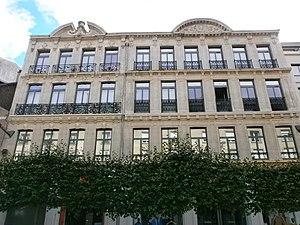
Amiens - Ancienne imprimerie Yvert, 16-18-20 rue des Trois-Cailloux This building is inscrit au titre des Monuments Historiques. It is indexed in the Base Mérimée, a database of architectural heritage maintained by the French Ministry of Culture,
Ce tableau présente la liste de tous les monuments historiques classés ou inscrits dans la ville de Amiens, Somme, en France.